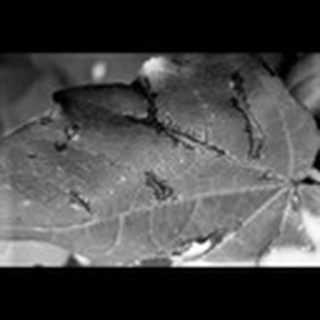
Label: cotton_bacterial_blight